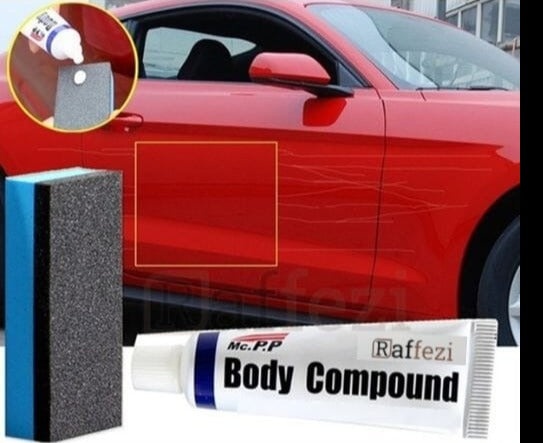
Pasta de Polimento Compound
Brand: Aliexpress
CONHEÇA A NOVA PASTA COMPOUND DE POLIMENTO AUTOMOTIVO ECONOMIZE TEMPO E ESFORÇO! A Pasta Compound foi projetada com uma fórmula totalmente inovadora , ela é capaz de polir com profundidade em apenas uma aplicação! CONFIRA ABAIXO OS RESULTADOS DO USO DA PASTA COMPOUND: BENEFÍCIOS ✅【 RENDE DEZENAS DE APLICAÇÕES 】 Uma única unidade da pasta compound rende até 20 aplicações dependendo do tamanho. Isso pois uma pequena quantidade da pasta já é o suficiente para remover qualquer risco. ✅【 FÁCIL DE USAR 】 O uso é extremamente simples, basta limpar o local, aplicar o produto e deixar agir por alguns instantes, após isso basta esfregar a esponja em movimentos circulares e ver a mágica acontecer! ✅【 FUNCIONA EM TODAS AS CORES DE CARRO 】 A Pasta Compound é capaz de recuperar a tintura original de qualquer carro, independente da marca ou cor! ESPECIFICAÇÕES A Pasta Compound é um composto desenvolvido e não causa nenhum dano na lataria do seu veículo É compatível com qualquer cor de veículo; Não muda a cor original do carro; Remove qualquer tipo de mancha de carro ou moto. Informações Adicionais: Peso: 15g Material do Aplicador: esponja Cor: Branco Tamanho do Aplicador: 7*3*1.5cm PRODUTO ORIGINAL Compre com Qualidade e Segurança. A sua entrega é garantida e possui código de rastreio. Além disso, os seus dados são criptografados para garantir sua satisfação e segurança.
Category: Vehicles & Parts > Vehicle Parts & Accessories > Vehicle Maintenance, Care & Decor > Vehicle Cleaning > Vehicle Waxes, Polishes & Protectants > Polishes